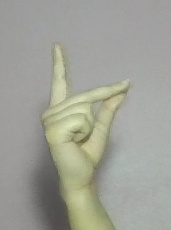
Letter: ta